Anolis carolinensis

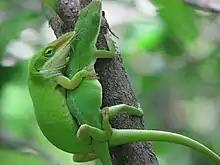
Carolina anoles mating

One study showed that heavyweights had 50% higher testosterone concentrations than lightweights during the breeding season. It seems that disproportionately larger heads and dewlaps may be correlated to higher bite forces of heavyweights. Those with darker colorations will choose lower perch sites compared to their lighter conspecifics. For heavyweight males of the same size the one with the higher bite force wins disputes more frequently.